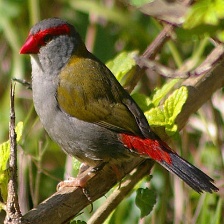
Species: RED BROWED FINCH
Scientific name: NEOCHMIA TEMPORALIS
ImageNet parent category: house_finch